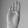
ASL letter: B